Raj Bhavan, Kolkata

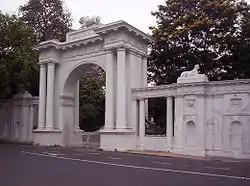
Arched Gate of the Raj Bhavan

Government House was designed by Capt. Charles Wyatt on the lines of Kedleston Hall, the in Derbyshire. The building follows a neoclassical style with distinct Baroque overtones. In a strange coincidence, a 100 years after its construction started, the most illustrious son of the Curzon family, Lord Curzon, would come to occupy the building as the Viceroy and Governor-General of India (1899-1905). Curzon described the Government House as “without doubt the finest Government House occupied by the representative of any Sovereign or Government in the world.”